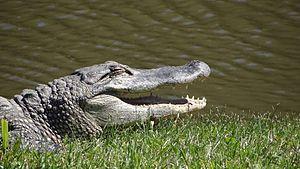
Avery Island et Tabasci, Louisiane, USA